Hosen

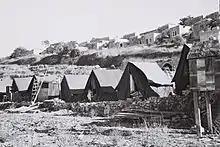
Hosen in 1949. Caption describes first inhabitants as being from North Africa

Hosen is a moshav in northern Israel. Located near Ma'alot-Tarshiha, it falls under the jurisdiction of Ma'ale Yosef Regional Council. In it had a population of .